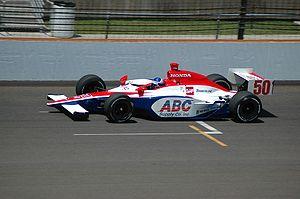
Alfred Unser Junior, dit Little Al, Al Junior, ou simplement Junior est un pilote automobile américain. Avec deux victoires aux 500 miles d'Indianapolis et deux titres en CART, il est considéré comme l'un des plus grands pilotes américains de sa génération.